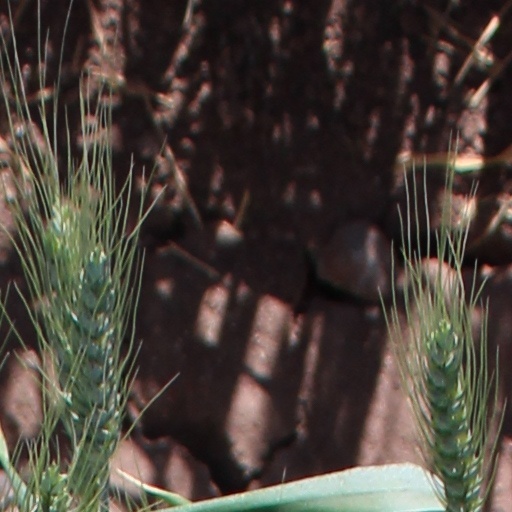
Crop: wheat